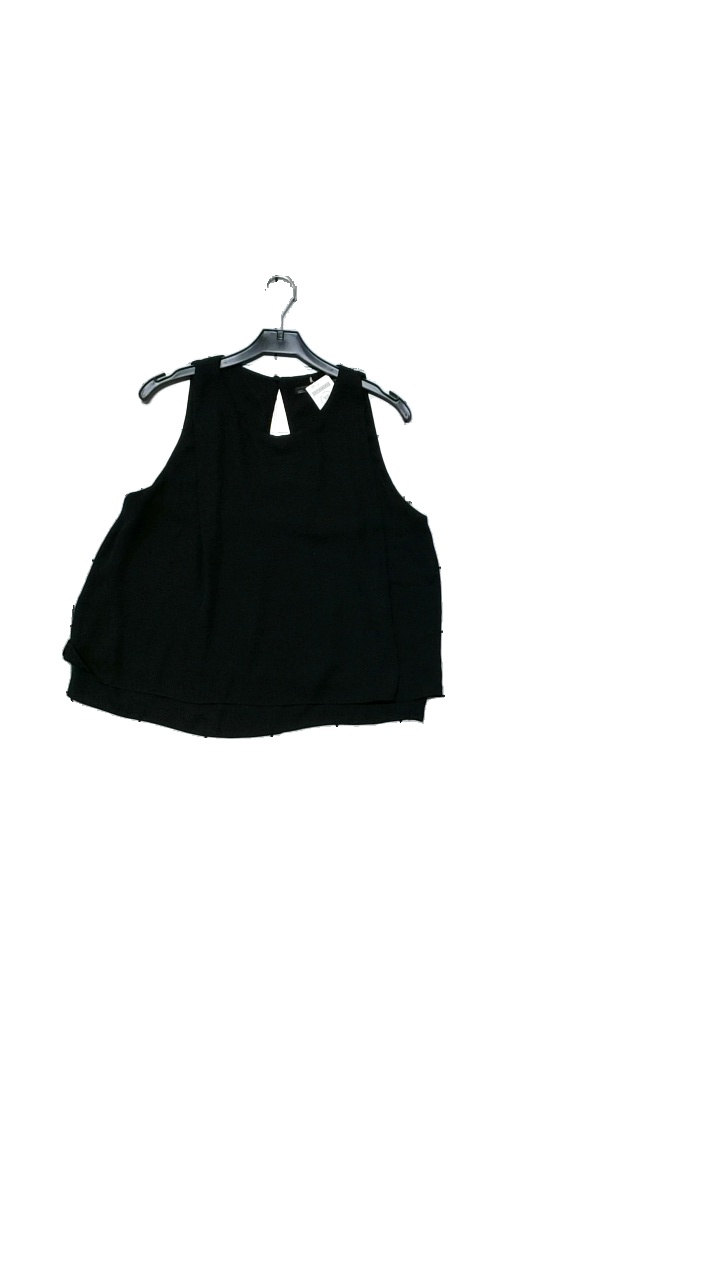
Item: Blouse (Ladies)
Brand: Zara
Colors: Black
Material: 100% Polyester
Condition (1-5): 4
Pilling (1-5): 4
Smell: Minor
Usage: Reuse
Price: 50-100